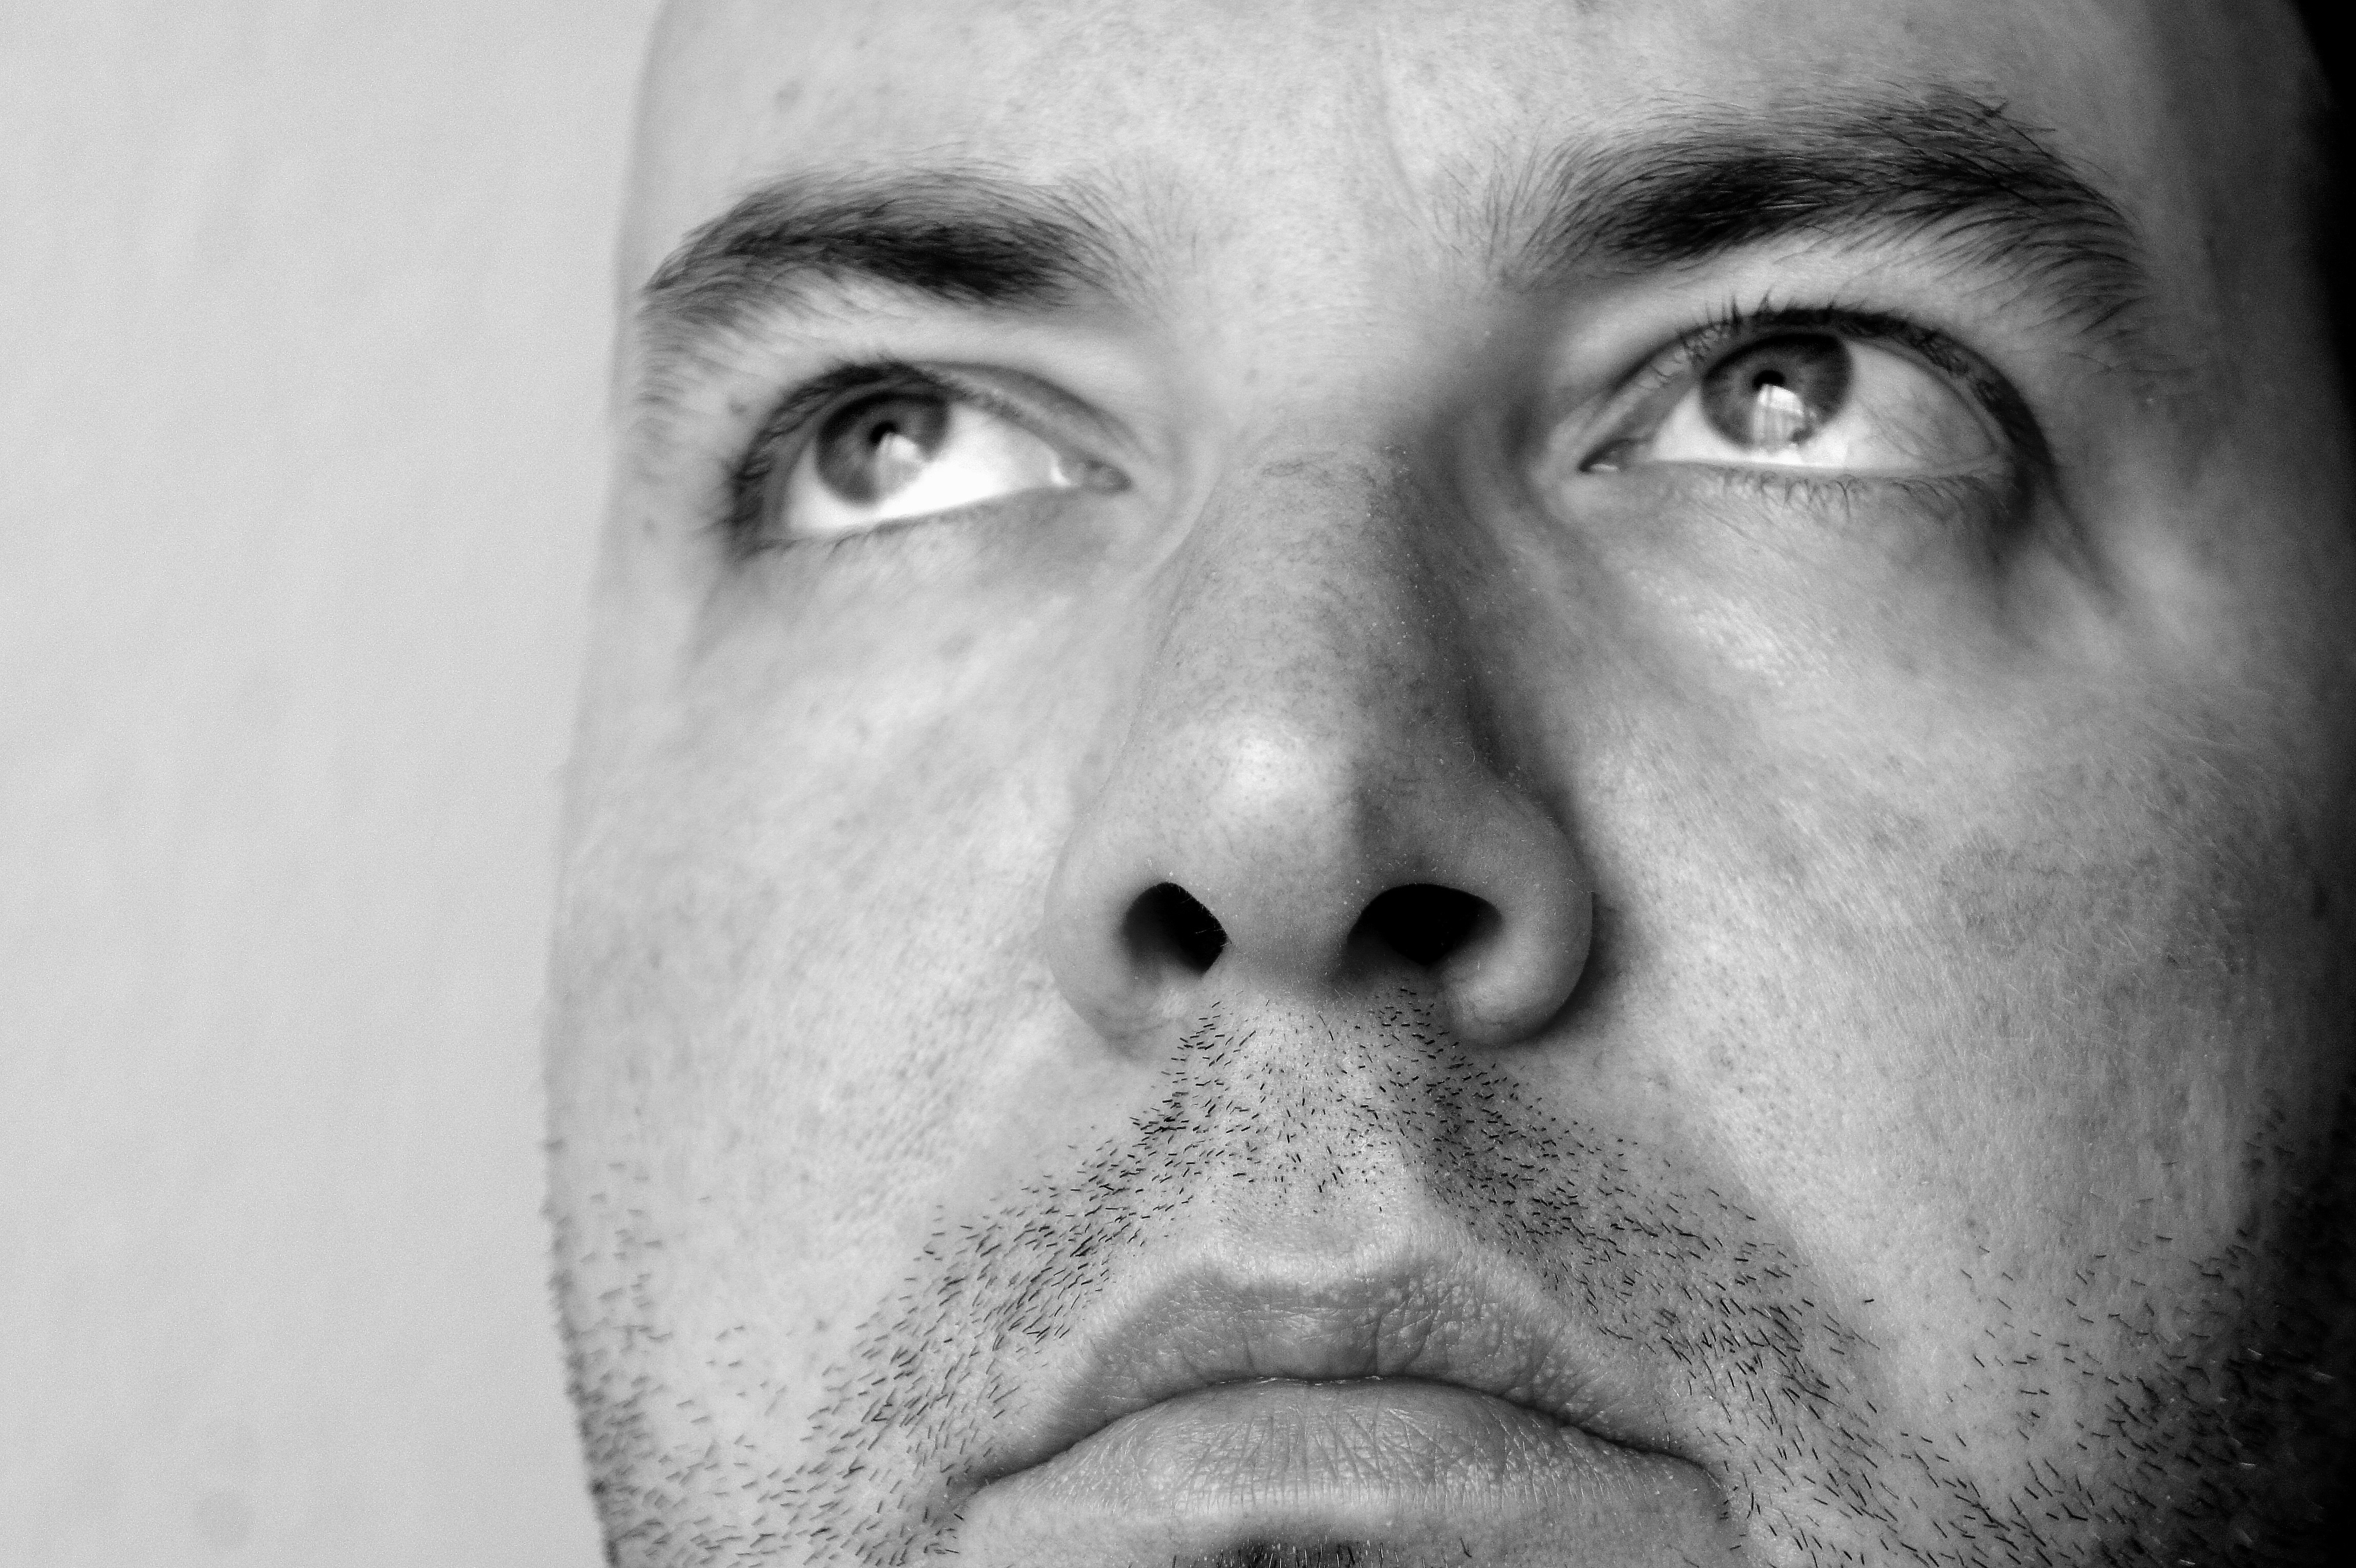
man, person, black and white, white, photography, view, male, portrait, black, monochrome, thoughtful, facial expression, beard, close up, face, nose, bart, eye, head, skin, moustache, organ, emotion, spontaneous, monochrome photography, portrait photography, facial hair, 3 day bart